David Massey (author)

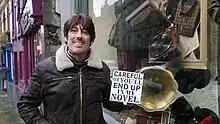
The author David Massey in Edinburgh for the RED book awards 2013

David Massey is a British, award-winning novelist. Massey is published in the UK and Europe by The Chicken House and in the United States by Chicken House USA, an imprint of Scholastic Corporation.